Tess of the D'Urbervilles (2008 TV serial)

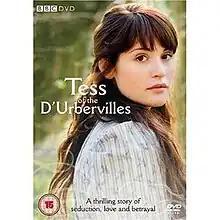
DVD cover

Tess of the D'Urbervilles is a 4-hour BBC television adaptation of Thomas Hardy's 1891 book of the same name. The script is by David Nicholls. It tells the story of Tess Durbeyfield, a low-born country girl whose family find they have noble connections.